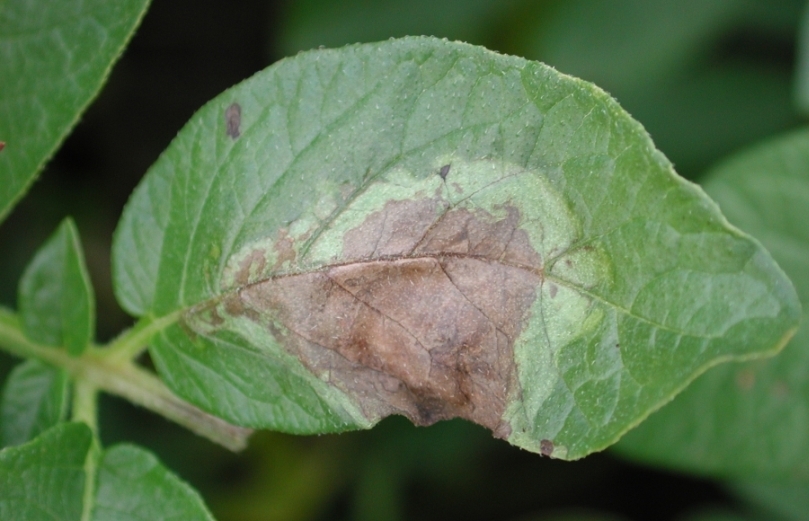
Labels: Potato leaf late blight